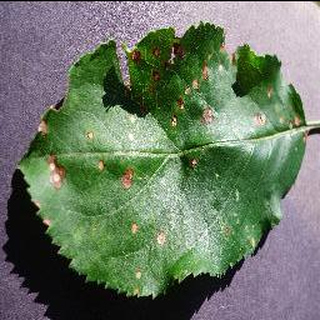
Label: apple_black_rot